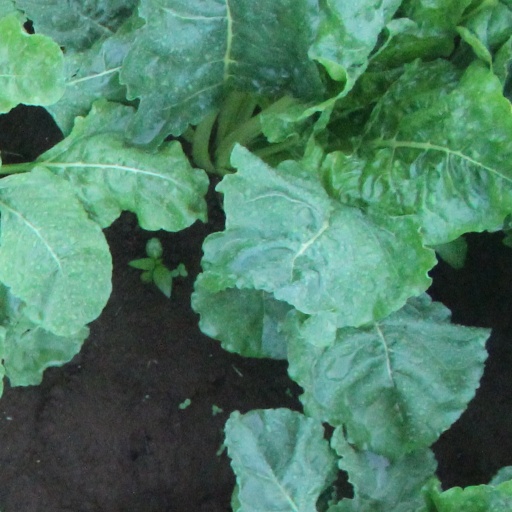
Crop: sugar beet